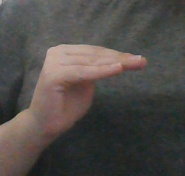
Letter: haa